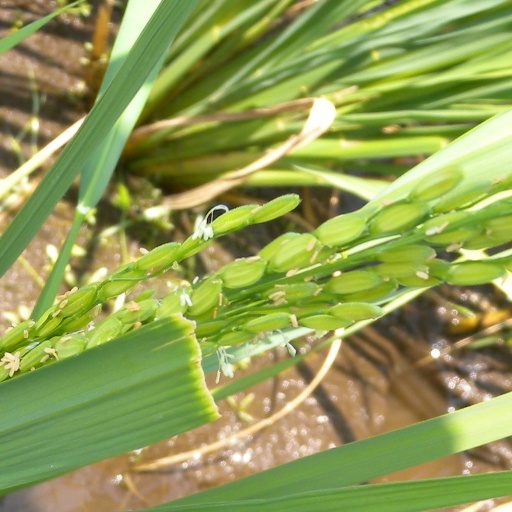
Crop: rice